Franz Josef Land

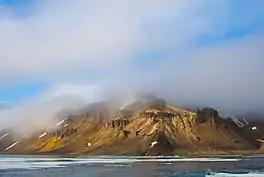
Cape Brice, Ziegler Island, Franz Josef Land

As part of the opening up of Franz Josef Land, the Institute of Geography in Moscow, Stockholm University and Umeå University (Sweden) conducted expeditions to Alexandra Land in August 1990 and August 1991, studying climate- and glacial history by radiocarbon dating raised beaches and antlers from extinct caribou. The work was conducted from a small research base southwest of Nagurskoye, built in 1989. Also in 1990, a collaboration between the Academy of Sciences, the Norwegian Polar Institute and the Polish Academy of Sciences resulted in the first of several archaeological expeditions organized by the Institute of Culture in Moscow. The military base on Graham Bell Island was abandoned in the early 1990s. The military presence at Nagurskoye was reduced to that of a border post, and the number of people stationed at Krenkel Observatory was reduced from 70 to 12. The archipelago and the surrounding waters were declared a nature reserve in April 1994. The opening of the archipelago also saw the introduction of tourism, most of which takes place on Russian-operated icebreakers. In 2011, in a move to better accommodate tourism in the archipelago, the Russian Arctic National Park was expanded to include Franz Josef Land. However, in August 2019, Russia abruptly withdrew its approval for a Norwegian cruise ship to visit the islands.